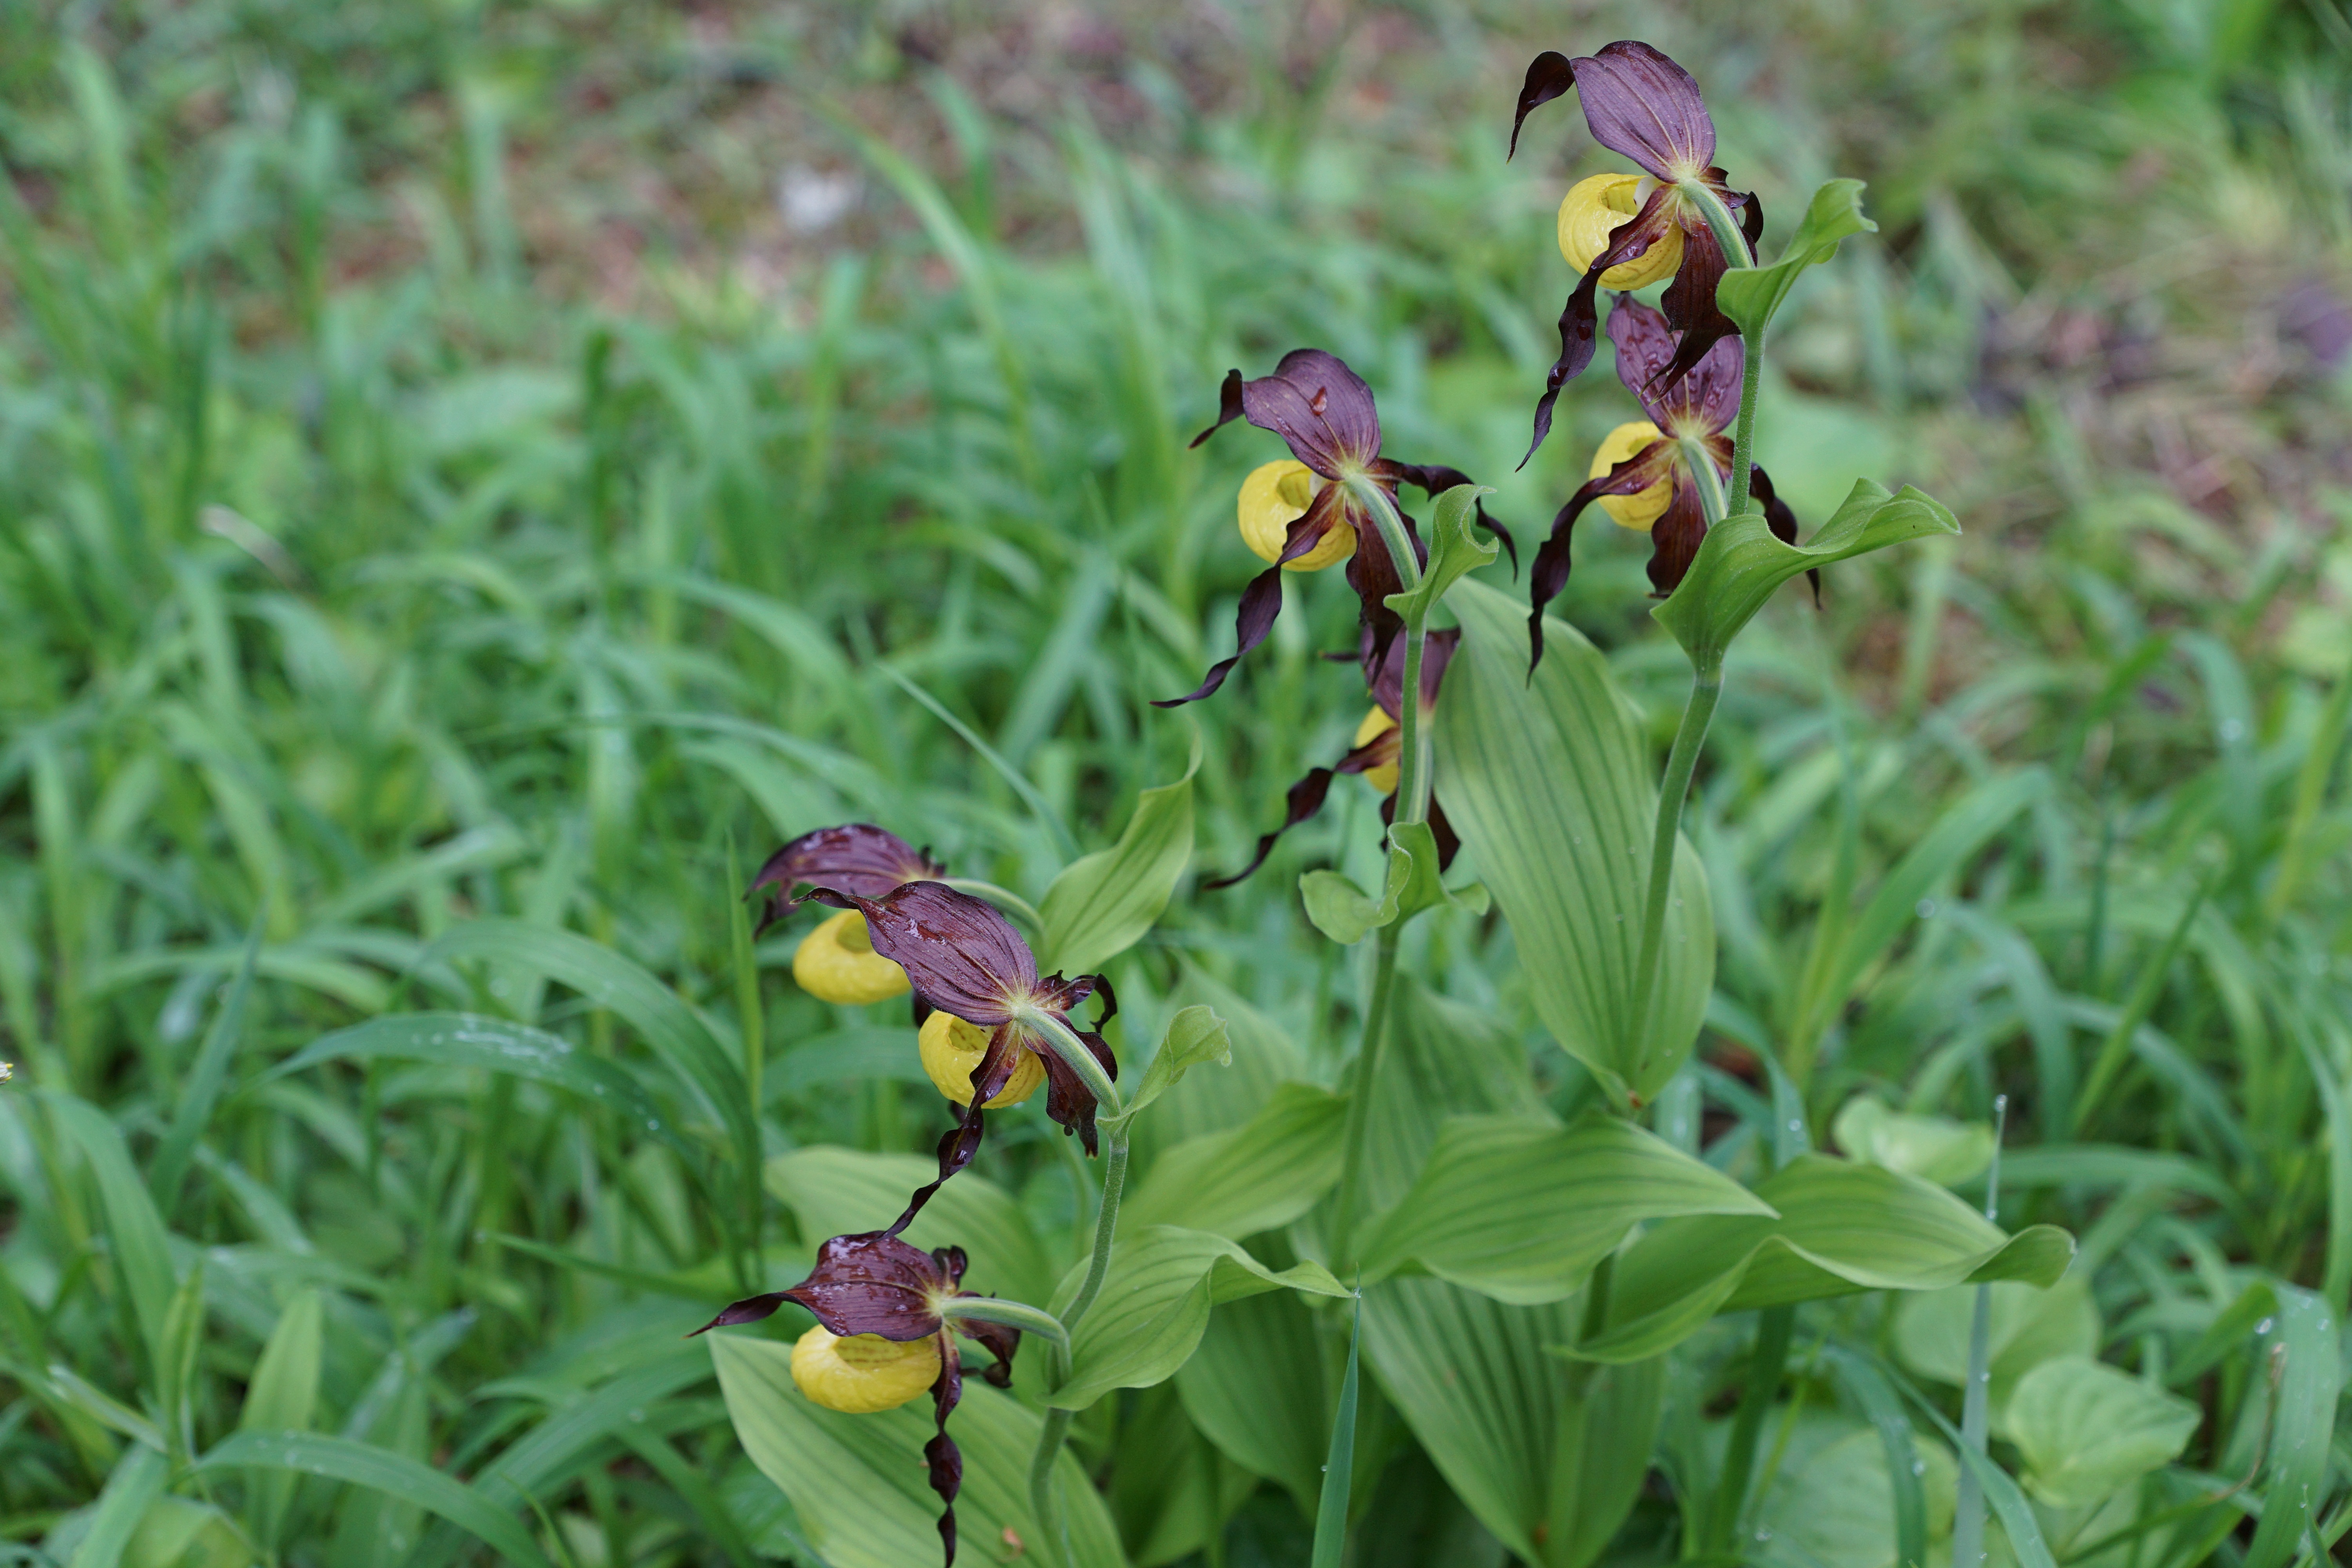
nature, blossom, shoe, plant, meadow, leaf, flower, bloom, insect, botany, garden, flora, fauna, orchid, wildflower, iris, cypripedium, flowering plant, frauenschuh, tuttlingen, hattingen, land plant, fawn lily, fly orchid